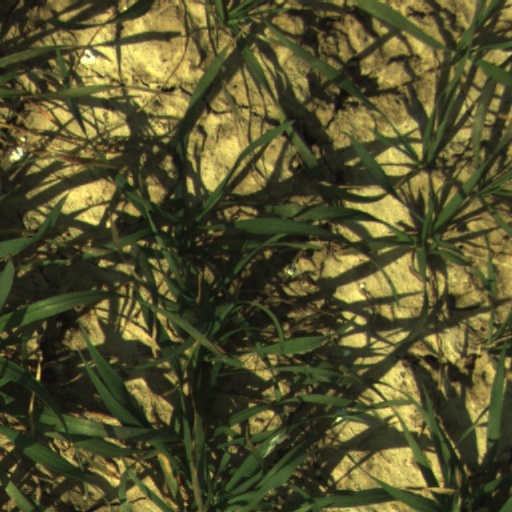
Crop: wheat